Edward Cary

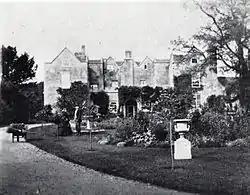
Berkhamsted Place (demolished)

He was a son of John Cary or Carey of Pleshey (died 1551) and Joyce, daughter of Edmund Denny, and widow of William Walsingham. His homes were at Berkhamsted Place and Aldenham, Hertfordshire. He bought Aldenham from Paul Stepney in 1588. Both houses have been demolished.